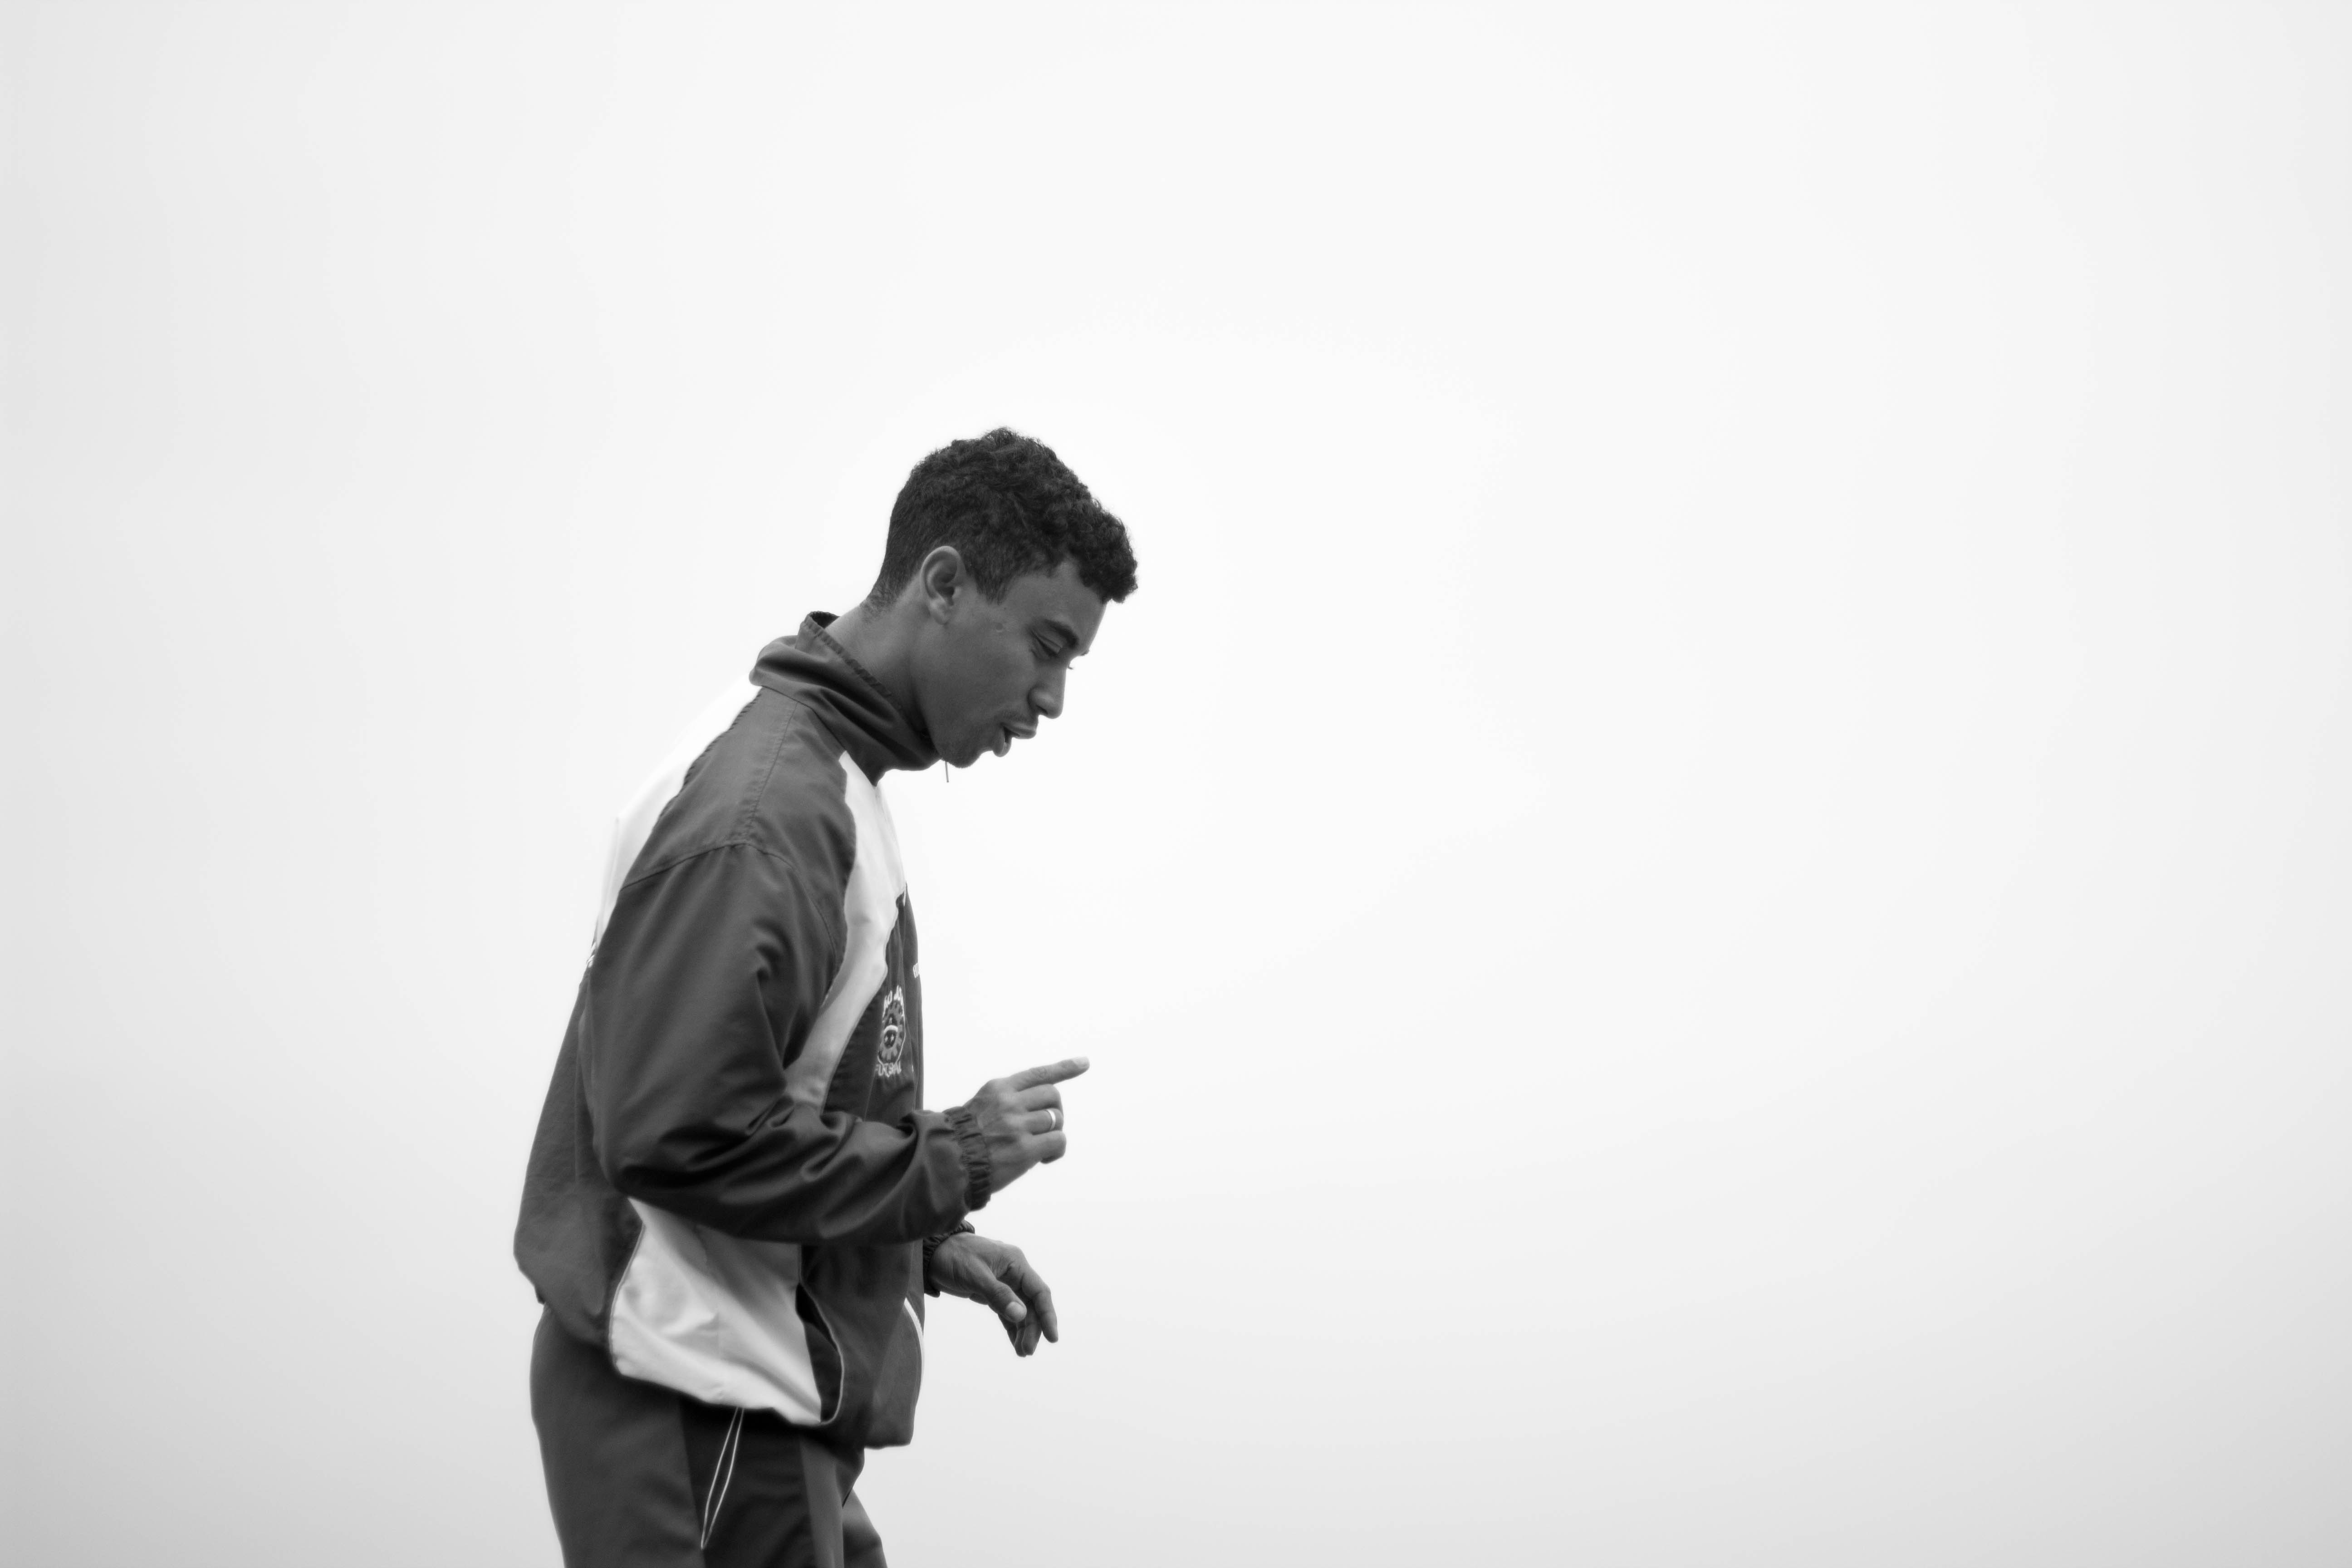
white, black, photograph, standing, black and white, monochrome, snapshot, photography, monochrome photography, human, sky, sitting, stock photography, style, gesture